Shruti Seth

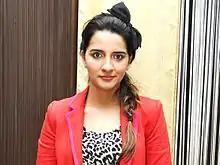
Seth in a promotional event in 2012.

Seth auditioned for a role in the Star Plus sitcom "Shararat". Co-starring Farida Jalal and Eva Grover, the show followed the life of teenager who, on her eighteenth birthday, discovers she has magical powers. Seth was cast in the lead role; her performance received positive response from critics and fans. The show was in itself a surprise success and ran for three years on the network.